Terraced houses in the United Kingdom

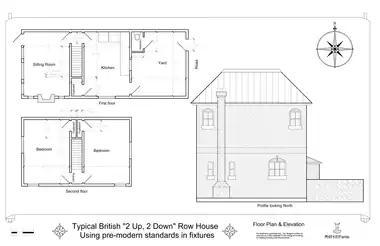
The layout of a typical two-up two-down terraced house, including a yard and outside toilet.

Terraced houses, as defined by various bylaws established in the 19th century, particularly the Public Health Act 1875 (38 & 39 Vict. c. 55), are distinguished by properties connecting directly to each other in a row, sharing a party wall. A house may be several storeys high, two or three rooms deep, and optionally contain a basement and attic. In this configuration, a terraced house may be known as a two-up two-down, having a ground and first floor with two rooms on each. Most terraced houses have a duo pitch gable roof.